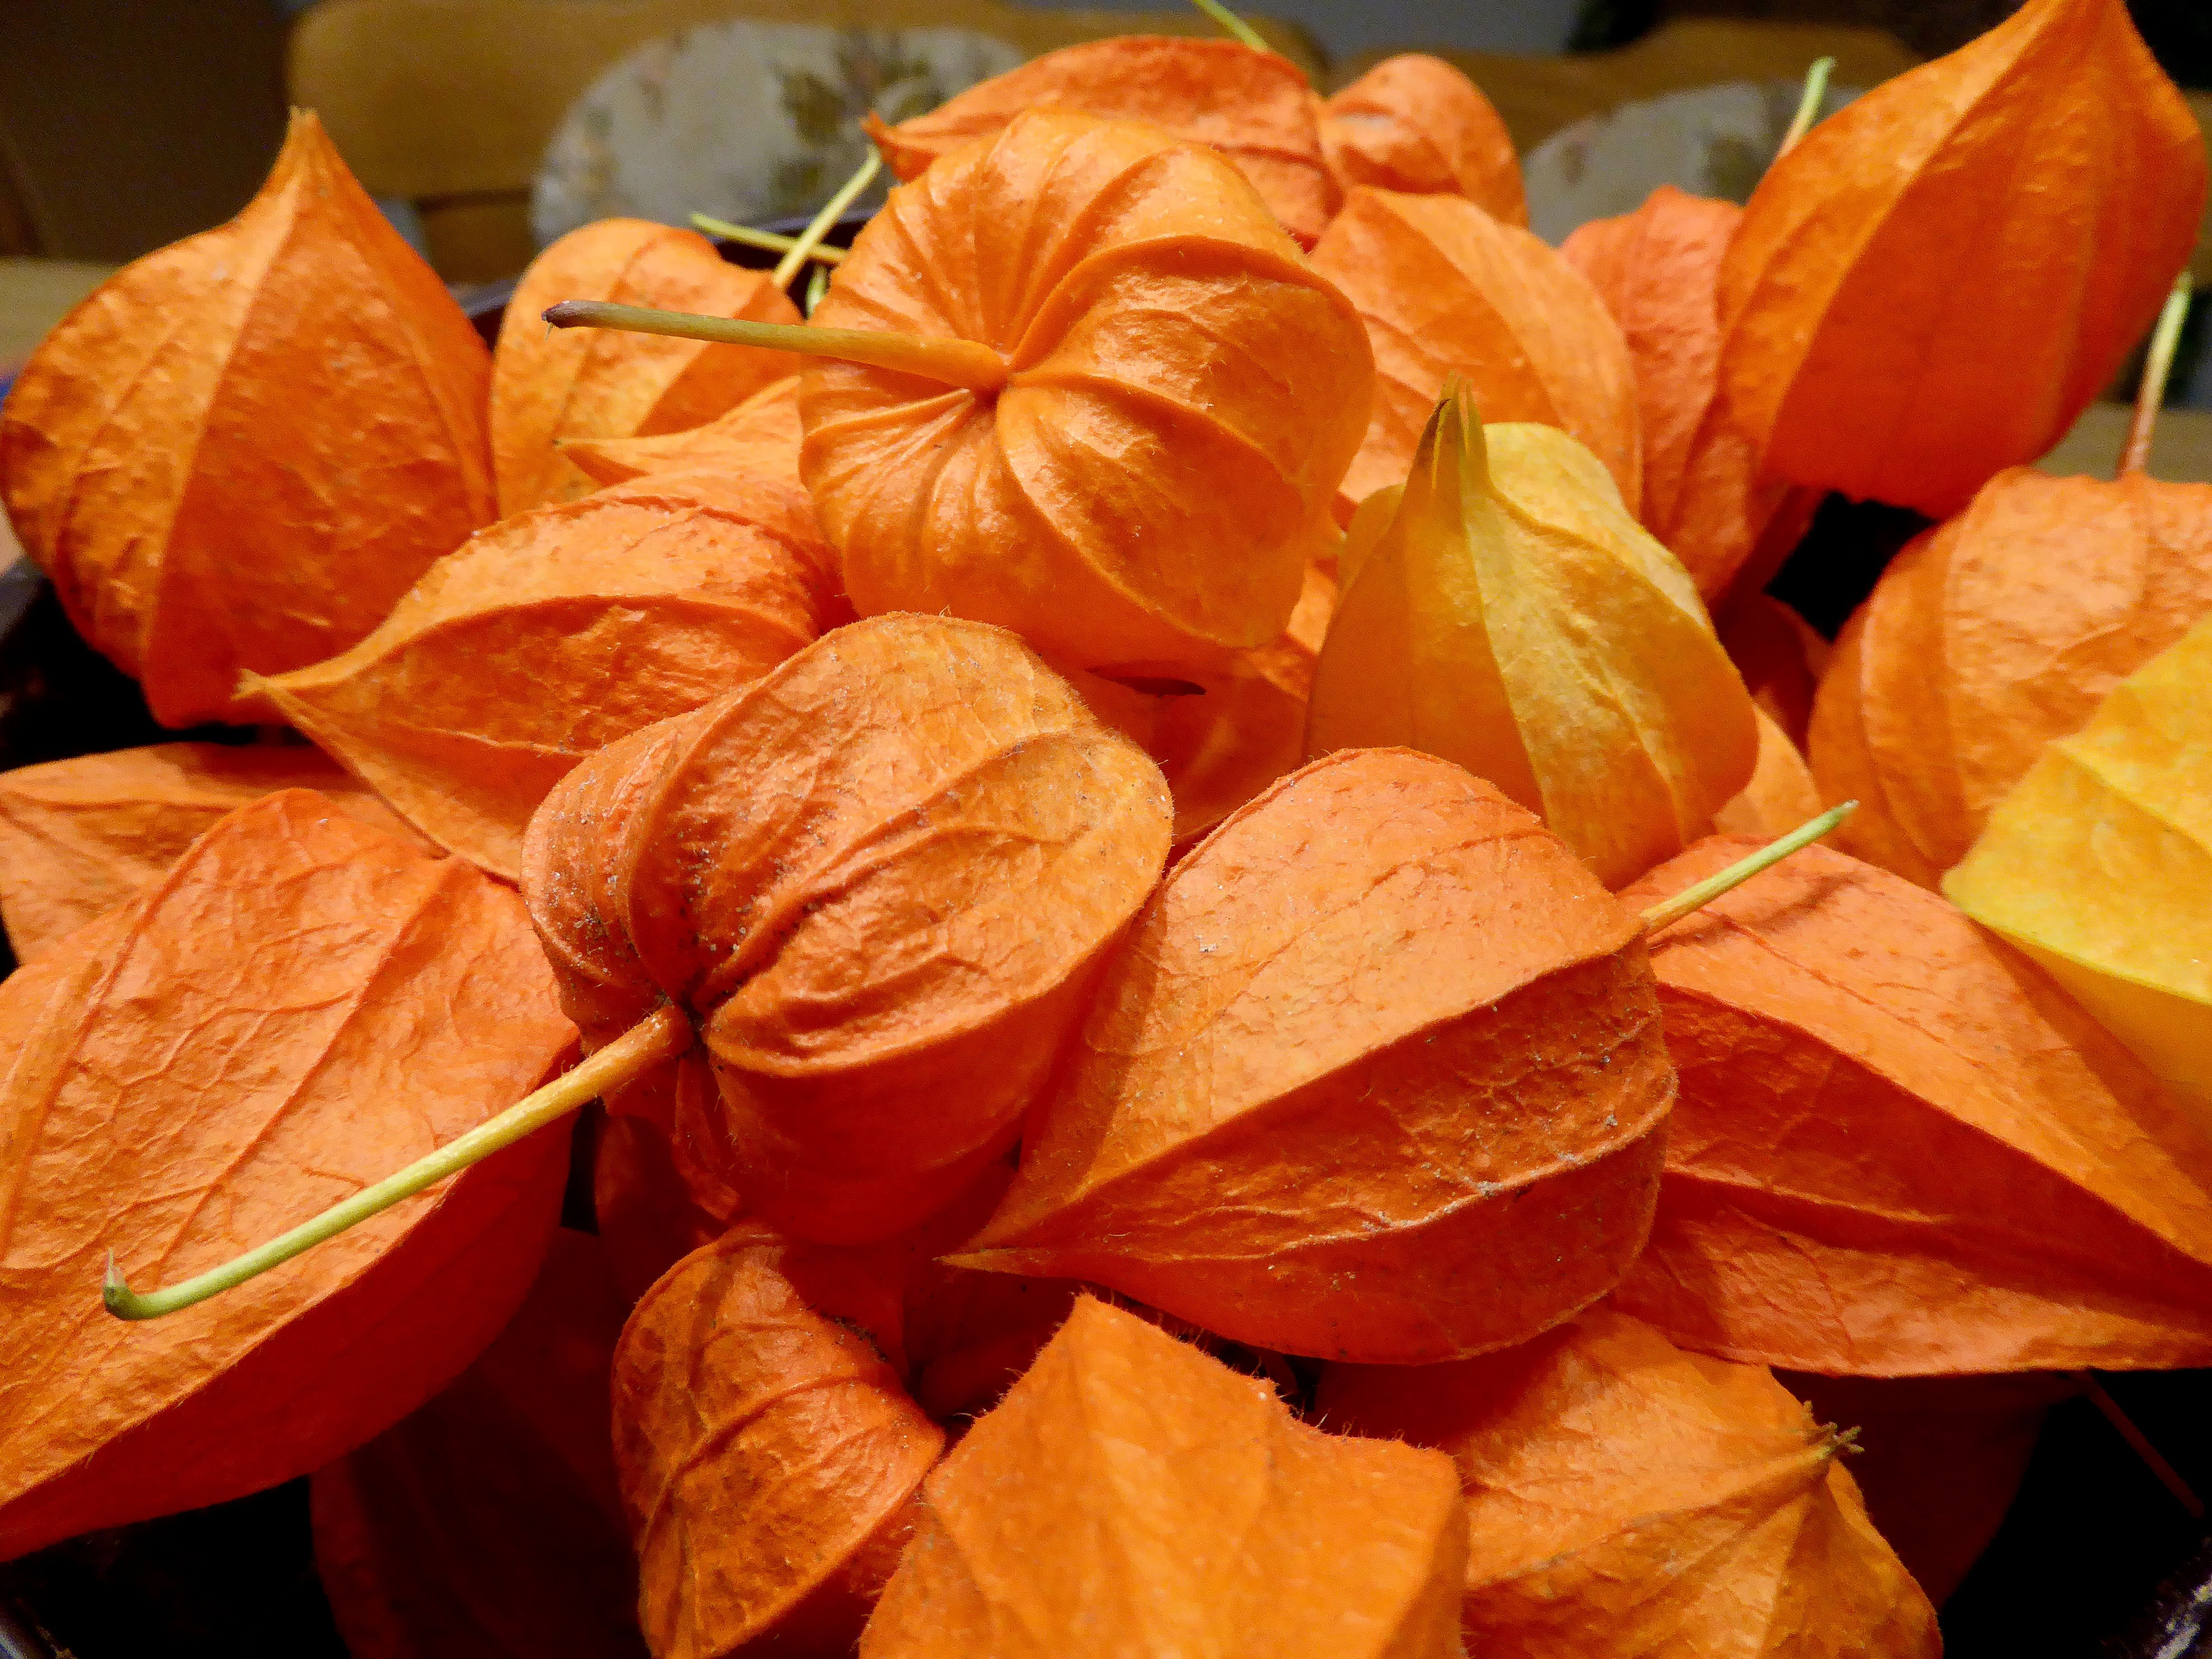
plant, leaf, flower, petal, decoration, orange, food, produce, autumn, dried, yellow, close, season, close up, macro photography, flowering plant, lampignonblume, land plant